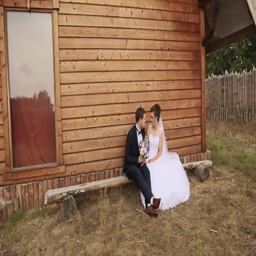
person and groom sit on a bench in the old house